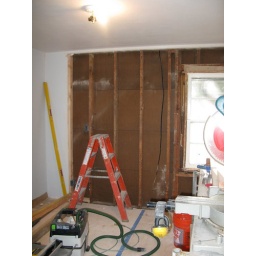
Demo of wall in spare bedroom